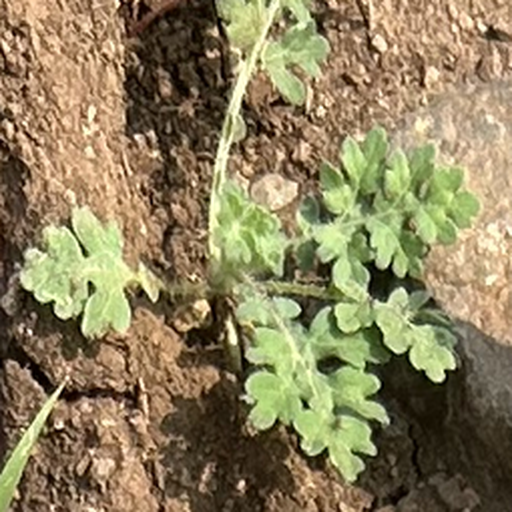
Weed species: Gajar_gavat_(Parthenium hysterophorus)